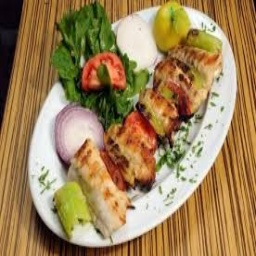
Label: perch